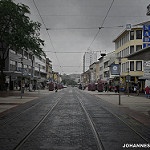
Label: street